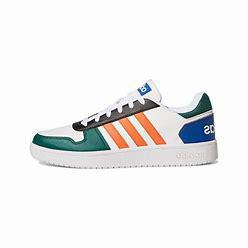
Brand: adidas
Model: neo Adidas NEO Hoops 2